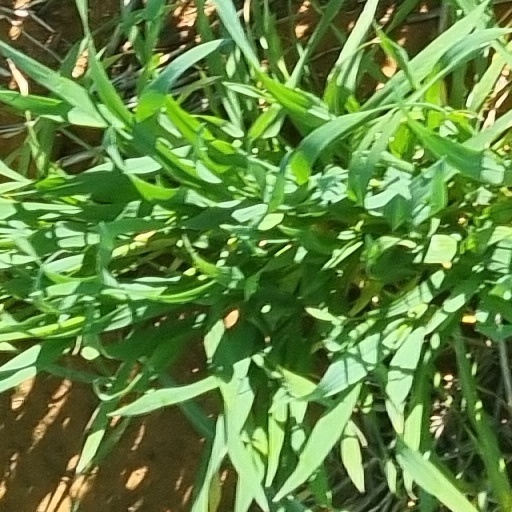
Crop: wheat